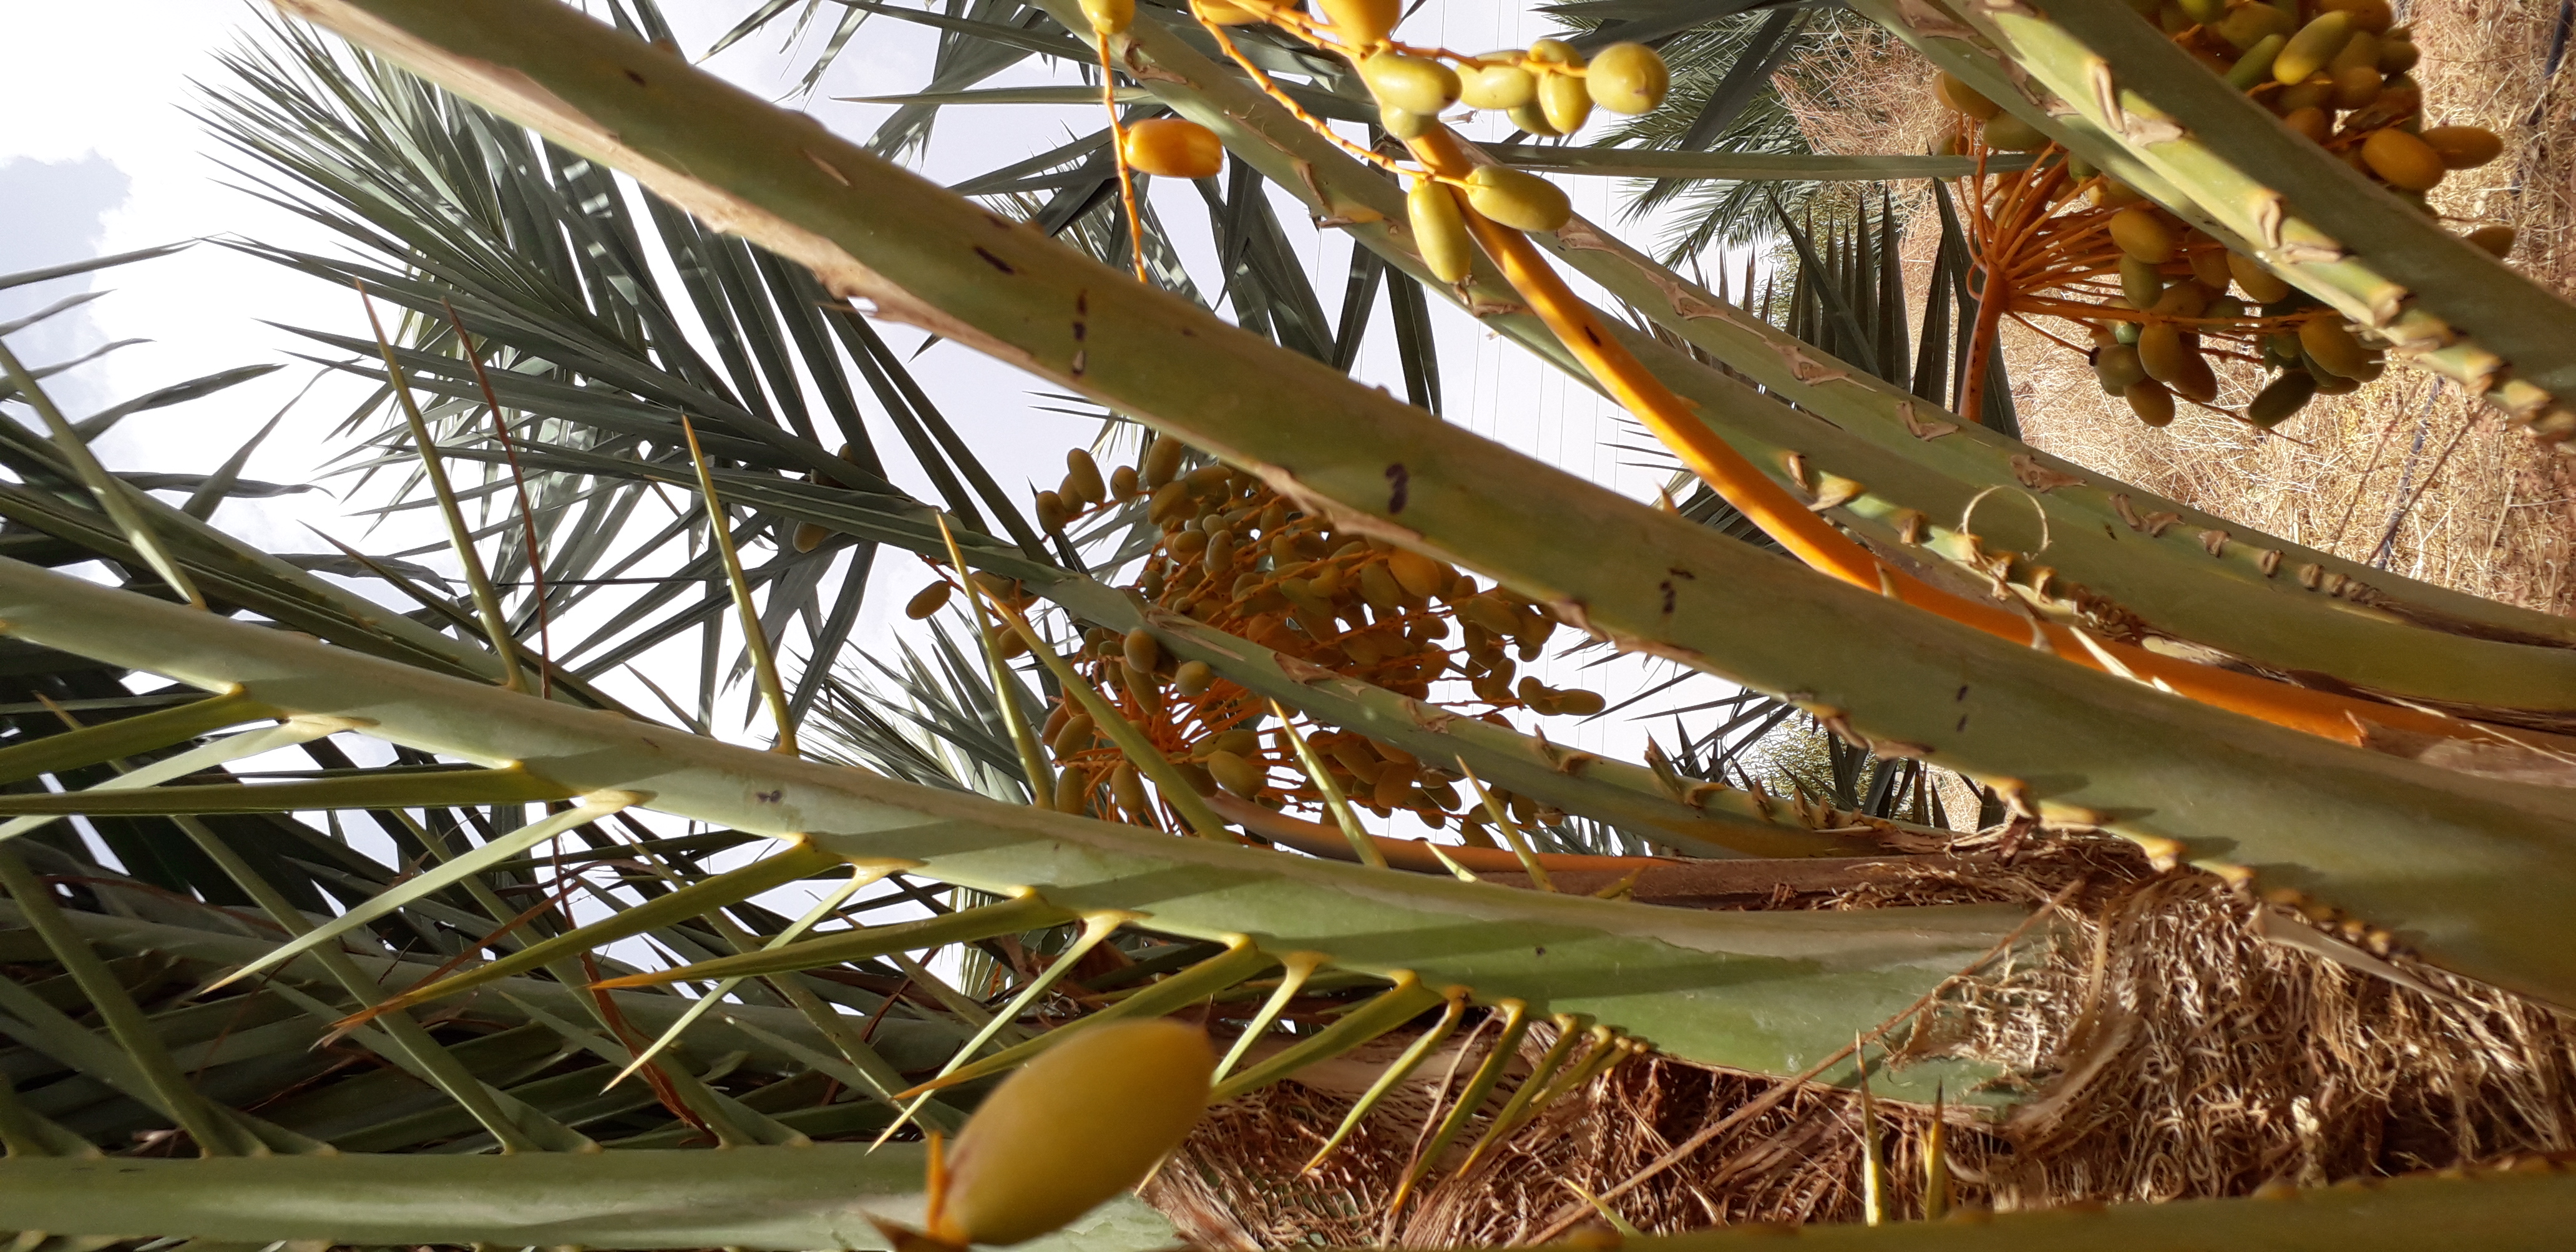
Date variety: kholt